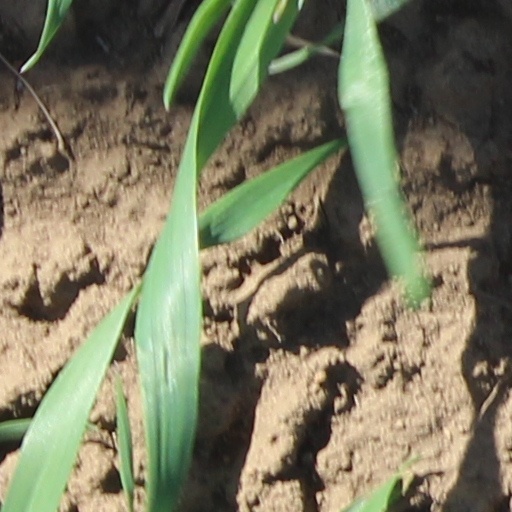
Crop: wheat